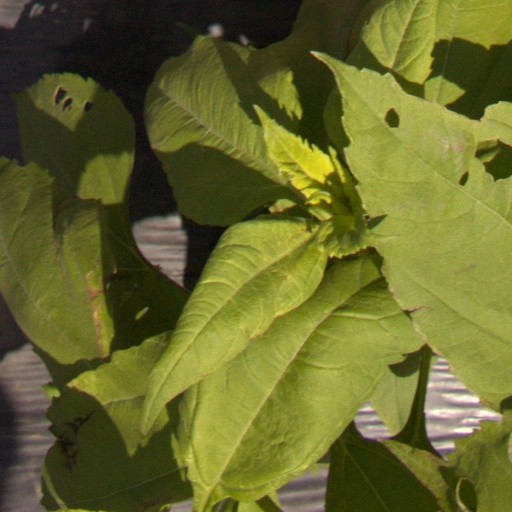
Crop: Jerusalem artichoke